Describe the emotion expressed in this image:  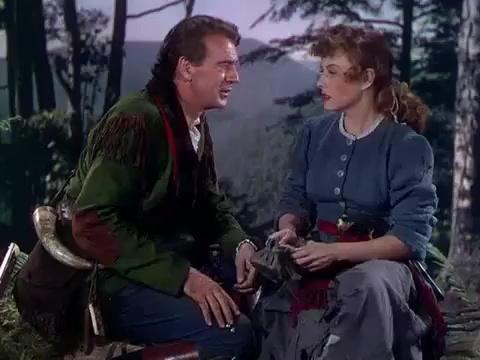
This person displays Suffering, valence and arousal with low intensity.